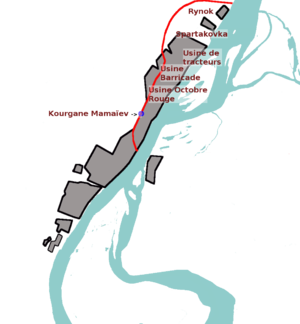
Bataille de Stalingrad - front allemand le 13/10/1942
La bataille de Stalingrad est la succession des combats qui, du 17 juillet 1942 au 2 février 1943, ont opposé les forces de l'URSS à celles du Troisième Reich et de ses alliés assaillant la ville de Stalingrad. Cette « bataille » d'un peu plus de six mois s'est déroulée en fait en quatre phases, l'approche de la ville par les armées de l’Axe, les combats urbains pour sa conquête à partir de septembre 1942, puis la contre-offensive soviétique, jusqu'à l'encerclement et à la reddition des troupes allemandes. L'ensemble de ces combats, dans et hors de la ville, ont coûté la vie à plus de 800 000 Soviétiques, civils et combattants, et à 400 000 militaires allemands, roumains, italiens, hongrois et croates.